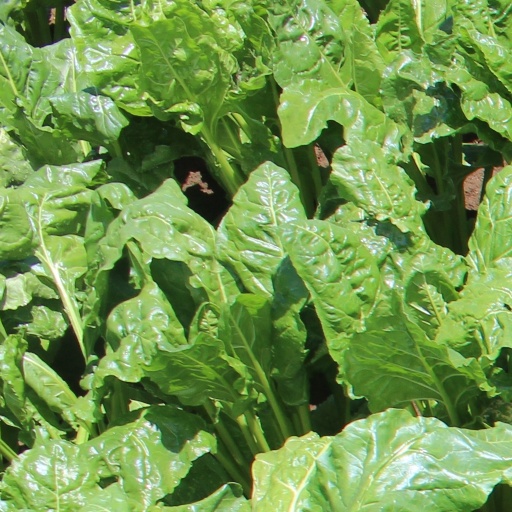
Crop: sugar beet